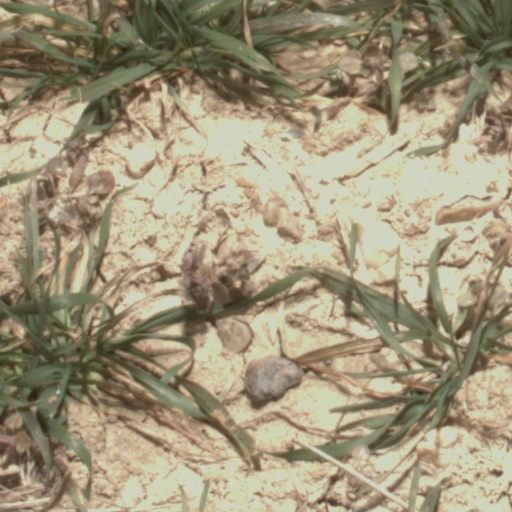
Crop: wheat